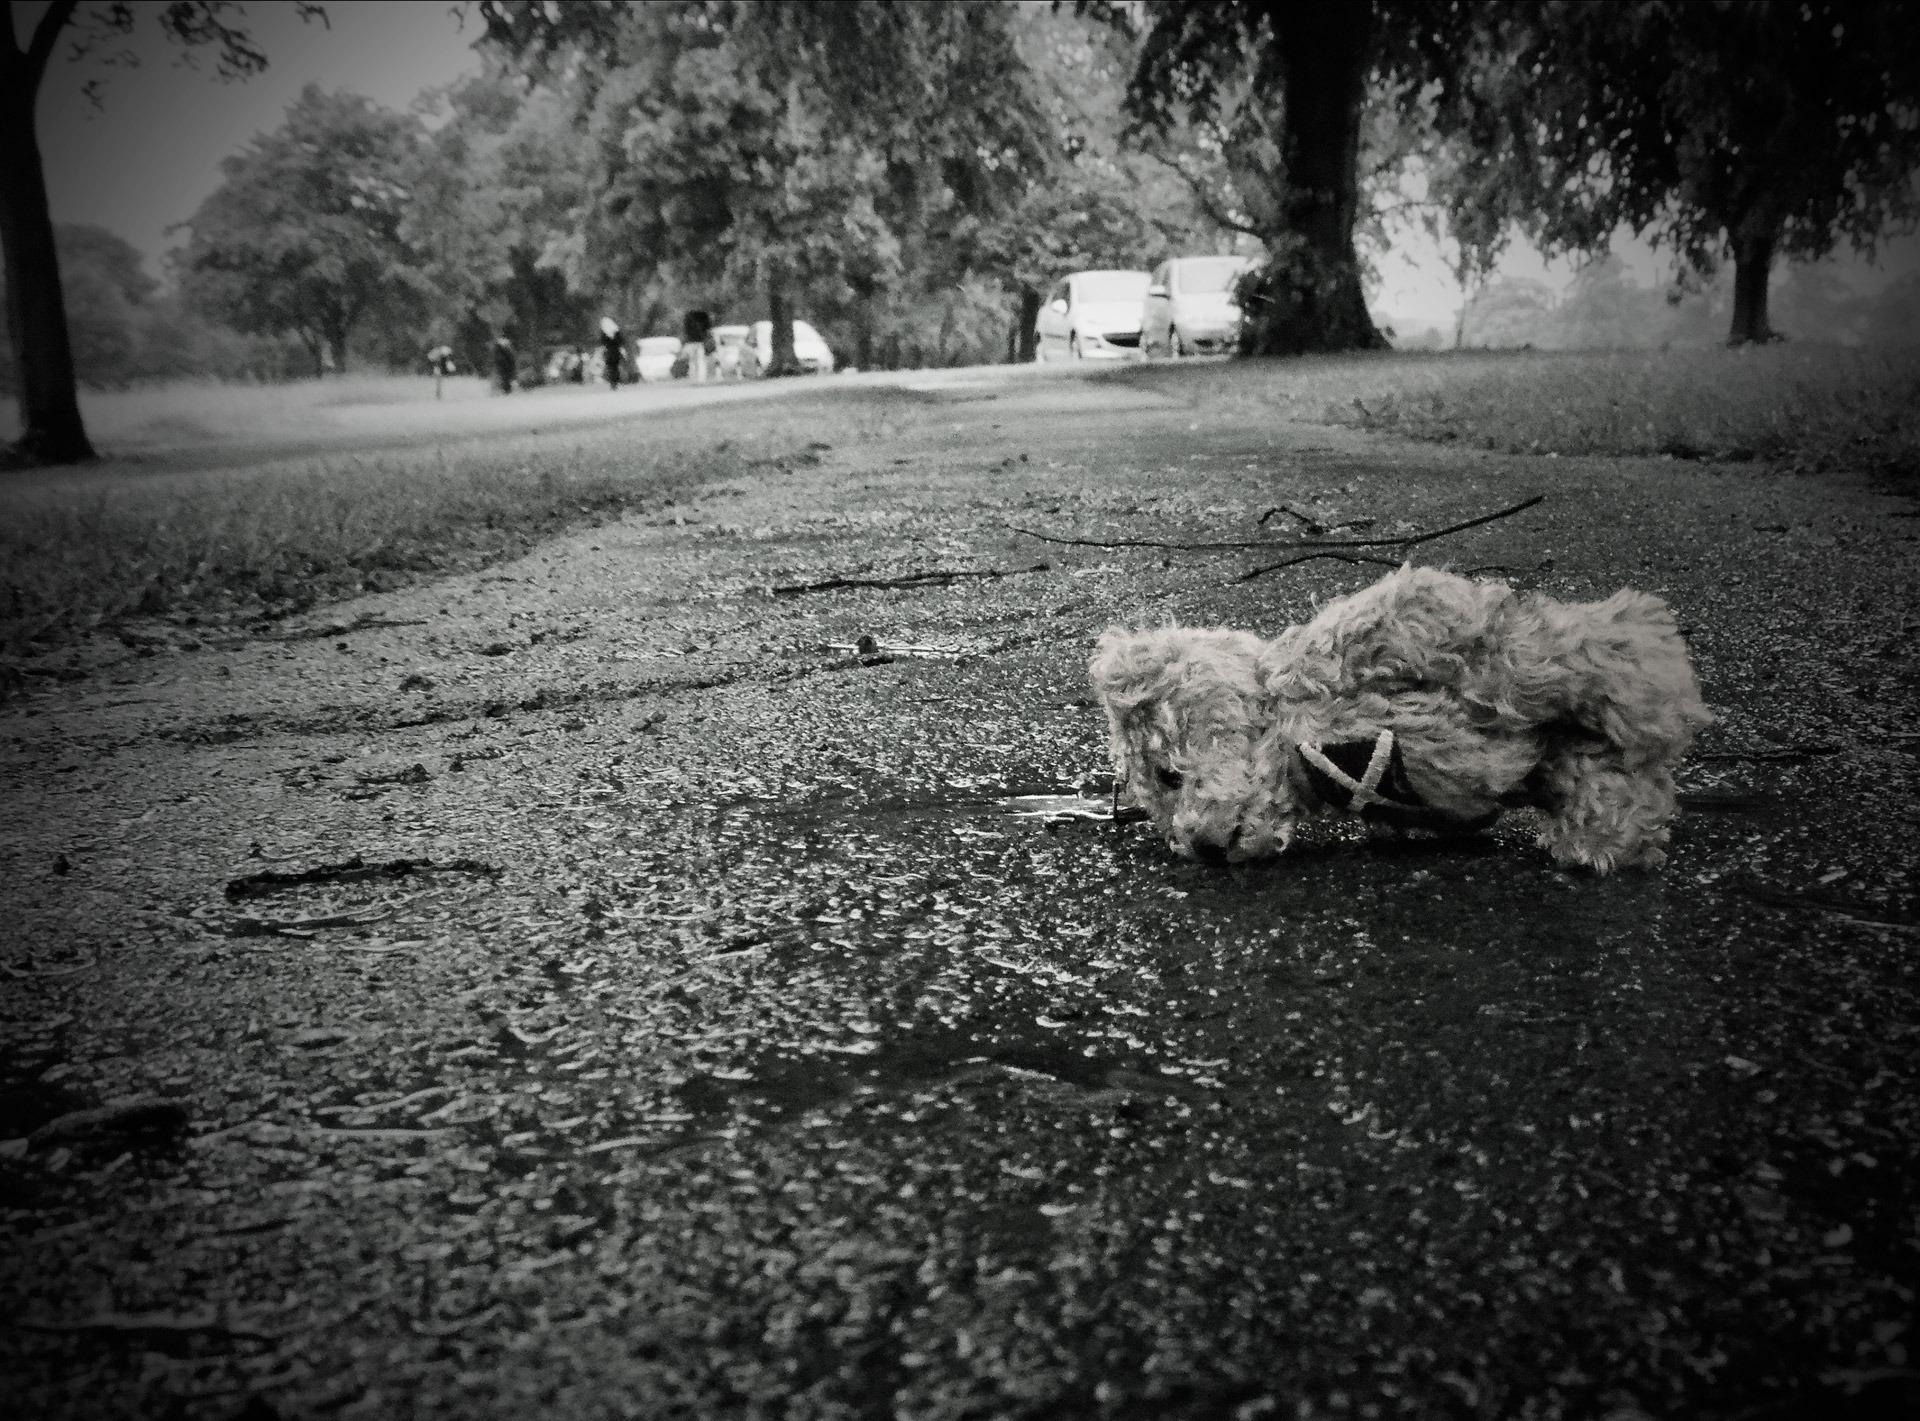
tree, snow, winter, black and white, white, photography, sunlight, morning, rain, leaf, bear, pet, sadness, symbol, weather, shadow, darkness, black, monochrome, lonely, toy, season, background, loneliness, lost, teddy, freezing, monochrome photography